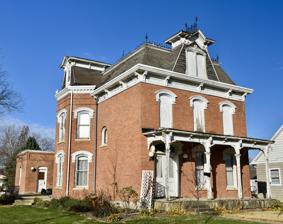
Building: Frank E. and Katie (Cherveny) Zalesky House
Country: United States of America
Year built: 1872
Historic house in Iowa, United States United States historic place Frank E. and Katie (Cherveny) Zalesky House U.S. National Register of Historic Places Show map of Iowa Show map of the United States Location 802 9th Ave. Belle Plaine, Iowa Coordinates 41°53′32.7″N 92°16′31.1″W / 41.892417°N 92.275306°W / 41.892417; -92.275306 Built 1872 Built by James Park Architect Charles A. Dieman Architectural style Second Empire NRHP reference No. 12000191 Added to NRHP April 10, 2012 The Frank E. and Katie (Cherveny) Zalesky House is a historic building located in Belle Plaine, Iowa , United States. Built around 1872, the 2½-story, brick house features a mansard roof with dormers , roof cresting , veranda-like porch, bracketed cornice , a two-story bay, and windows with heavy hoods. The Zalesky family were part of Belle Plaine's Bohemian immigrant community. That community included author, philosopher, teacher and journalist František Klácel who lived in this house at the end of his life under the Zalesky's care. The house was listed on the National Register of Historic Places in 2012. References